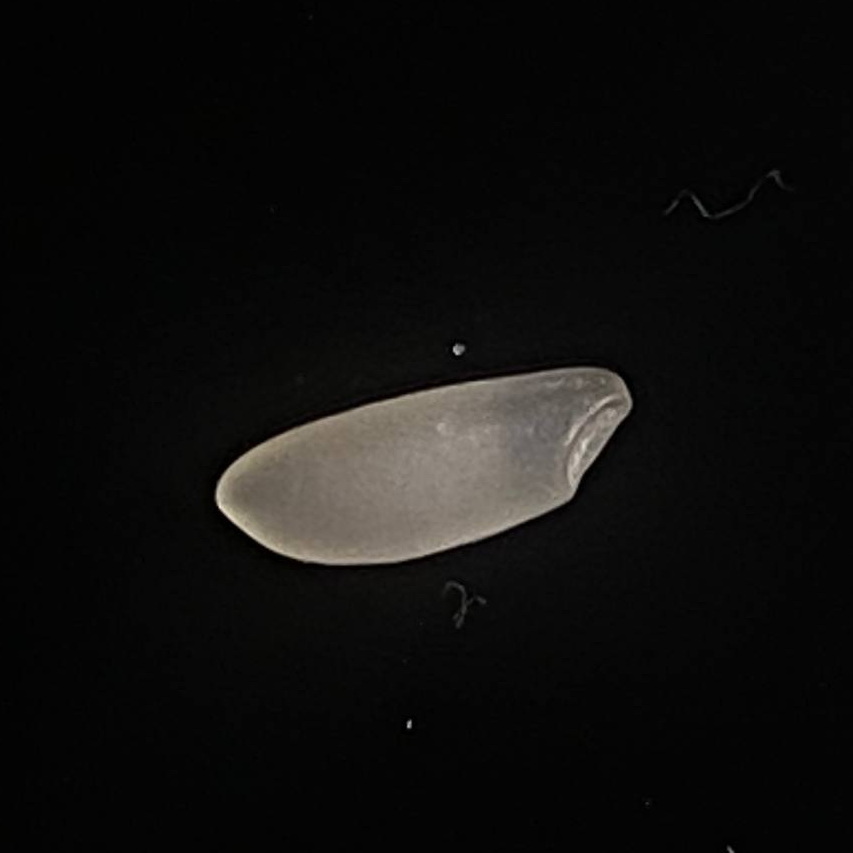
Rice variety: Najirshail